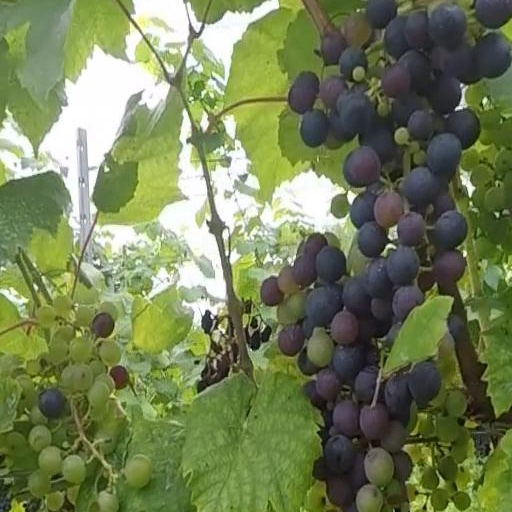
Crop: grape